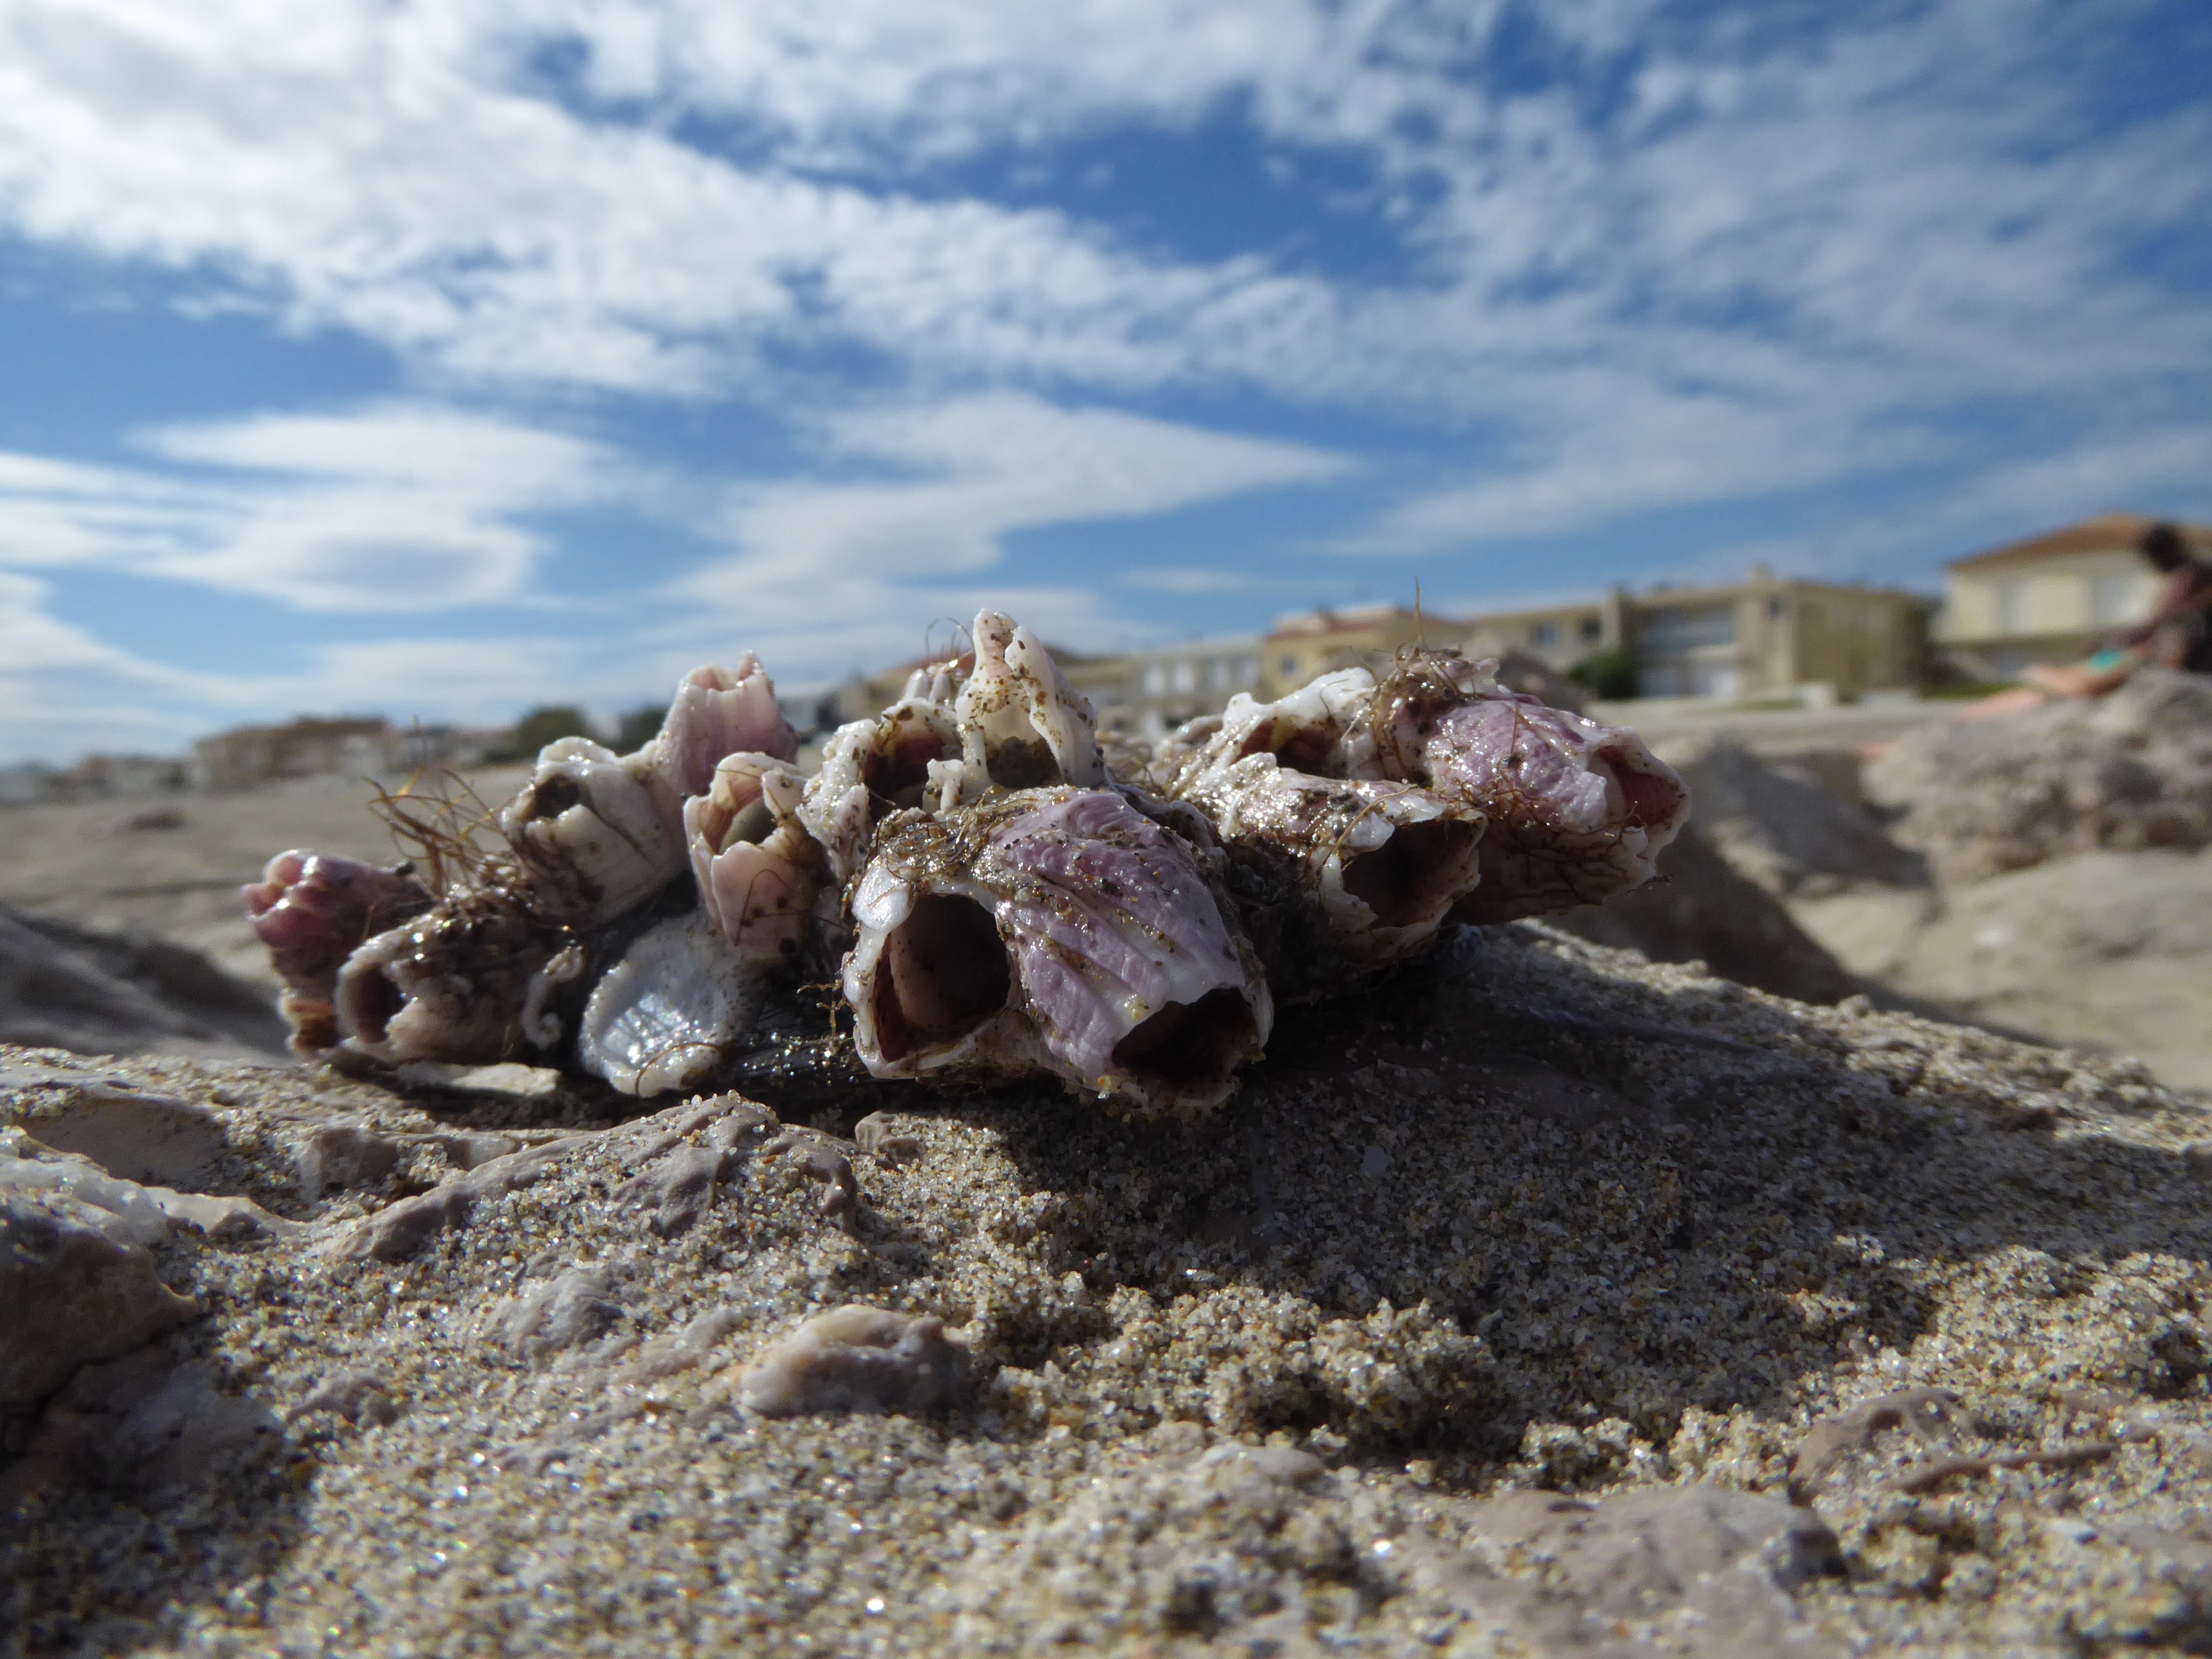
beach, sea, sand, rock, summer, food, seafood, material, crab, invertebrate, shells, skies, geology, beauty, montpellier, palavas, south of france, marine biology